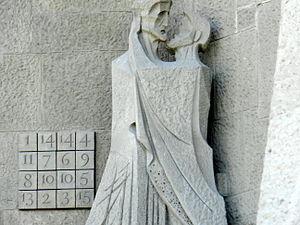
Carré magique sur la façade de la Passion, église de la Sagrada Familia à Barcelone
En mathématiques, un carré magique d’ordre n est composé de n² entiers strictement positifs, écrits sous la forme d’un tableau carré. Ces nombres sont disposés de sorte que leurs sommes sur chaque rangée, sur chaque colonne et sur chaque diagonale principale soient égales. On nomme alors constante magique la valeur de ces sommes.